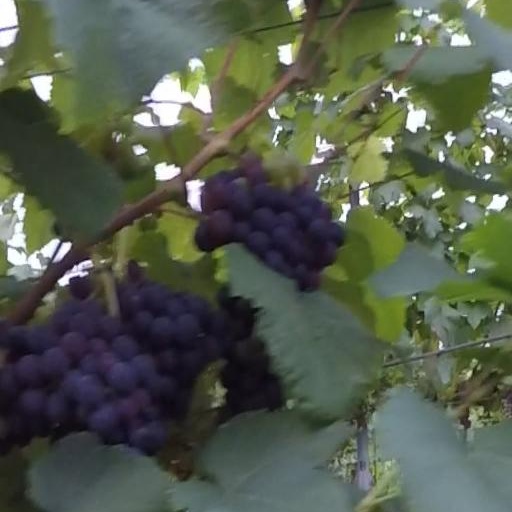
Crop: grape